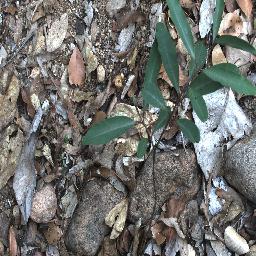
Label: rubber_vine